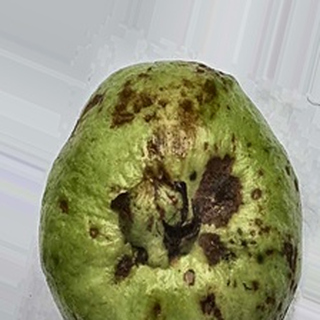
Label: guava_anthracnose